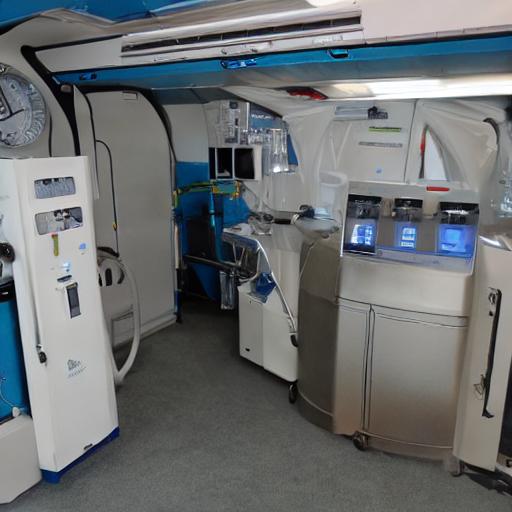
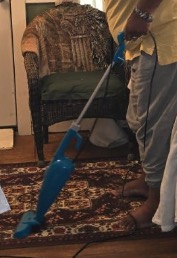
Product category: items_vacuum
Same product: no